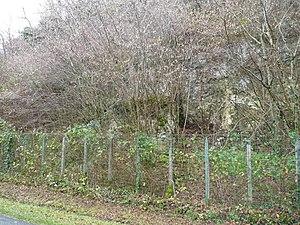
Gisement préhistorique de la Quina, Gardes-le-Pontaroux (16), France
Les Congrès préhistoriques de France sont des congrès de Pré- et Protohistoire fondés en 1904 par la Société préhistorique française. Ils sont organisés par cette société savante depuis 1905. Établies avec une périodicité annuelle lors de leur création, les sessions des congrès ont été en moyenne espacées de quatre ans du milieu des années 1910 jusqu'au milieu des années 2010.
Le site préhistorique de la Quina est situé dans la commune de Gardes-le-Pontaroux en Charente, France. Il s’étend sur près de 700 m et comporte deux gisements, la station amont et la station aval. Il a été occupé au Paléolithique moyen et au début du Paléolithique supérieur.
Cet article recense les monuments historiques de la Charente, en France.